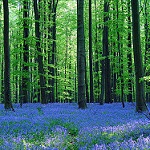
Label: forest